Anglophone Cameroonian

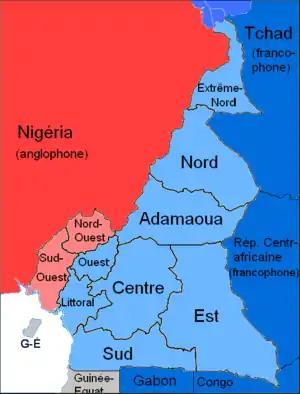
Map of French (blue) and English (red) as official regional languages of Cameroon and adjacent countries. The proportion of Anglophone Cameroonians is currently at around 16%, down from 21% in 1976.

The Social Democratic Front, the largest opposition political party in Cameroon's parliament, is headed by an Anglophone. Separatist movements, notably the Southern Cameroons National Council (SCNC) and the Southern Cameroons Peoples Organization (SCAPO), call for the separation of the two English-speaking regions from French-speaking Cameroun in response to the dismantling in May 1972 of the federation formed in 1961 and subsequent marginalization of the Anglophone minority by the Francophone majority and its political leadership. As of March 2017, only one of the 36 government ministers who control departmental budgets is an Anglophone.